Danny Murphy (footballer, born 1977)

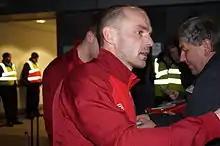
Murphy signing autographs at Blackburn Rovers in 2013

On 25 June 2012, Murphy signed for Championship club Blackburn Rovers on a two-year contract. He said that he moved to Blackburn to play regularly and that it was the right time to leave Fulham. He scored his first goal for Blackburn in a 2–2 draw with Huddersfield Town on 6 November 2012. In March 2013, Murphy was succeeded as Blackburn captain by Scott Dann. On 1 July, Murphy had his contract terminated by mutual consent despite being willing to stay at the club for another season. While at the club, Murphy was praised by manager Gary Bowyer for his assistance during Bowyer's management career at Blackburn.